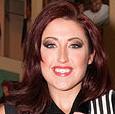
Age: 27